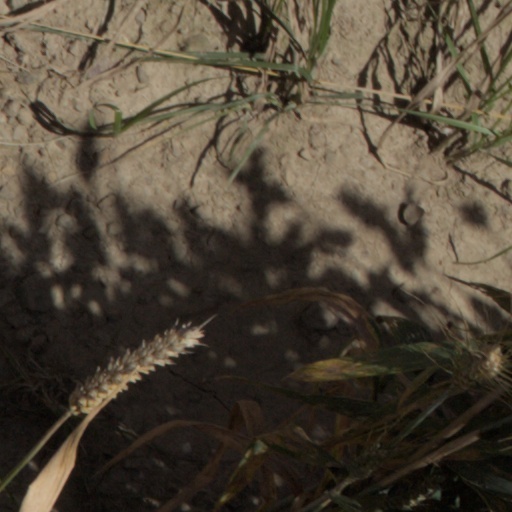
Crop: wheat